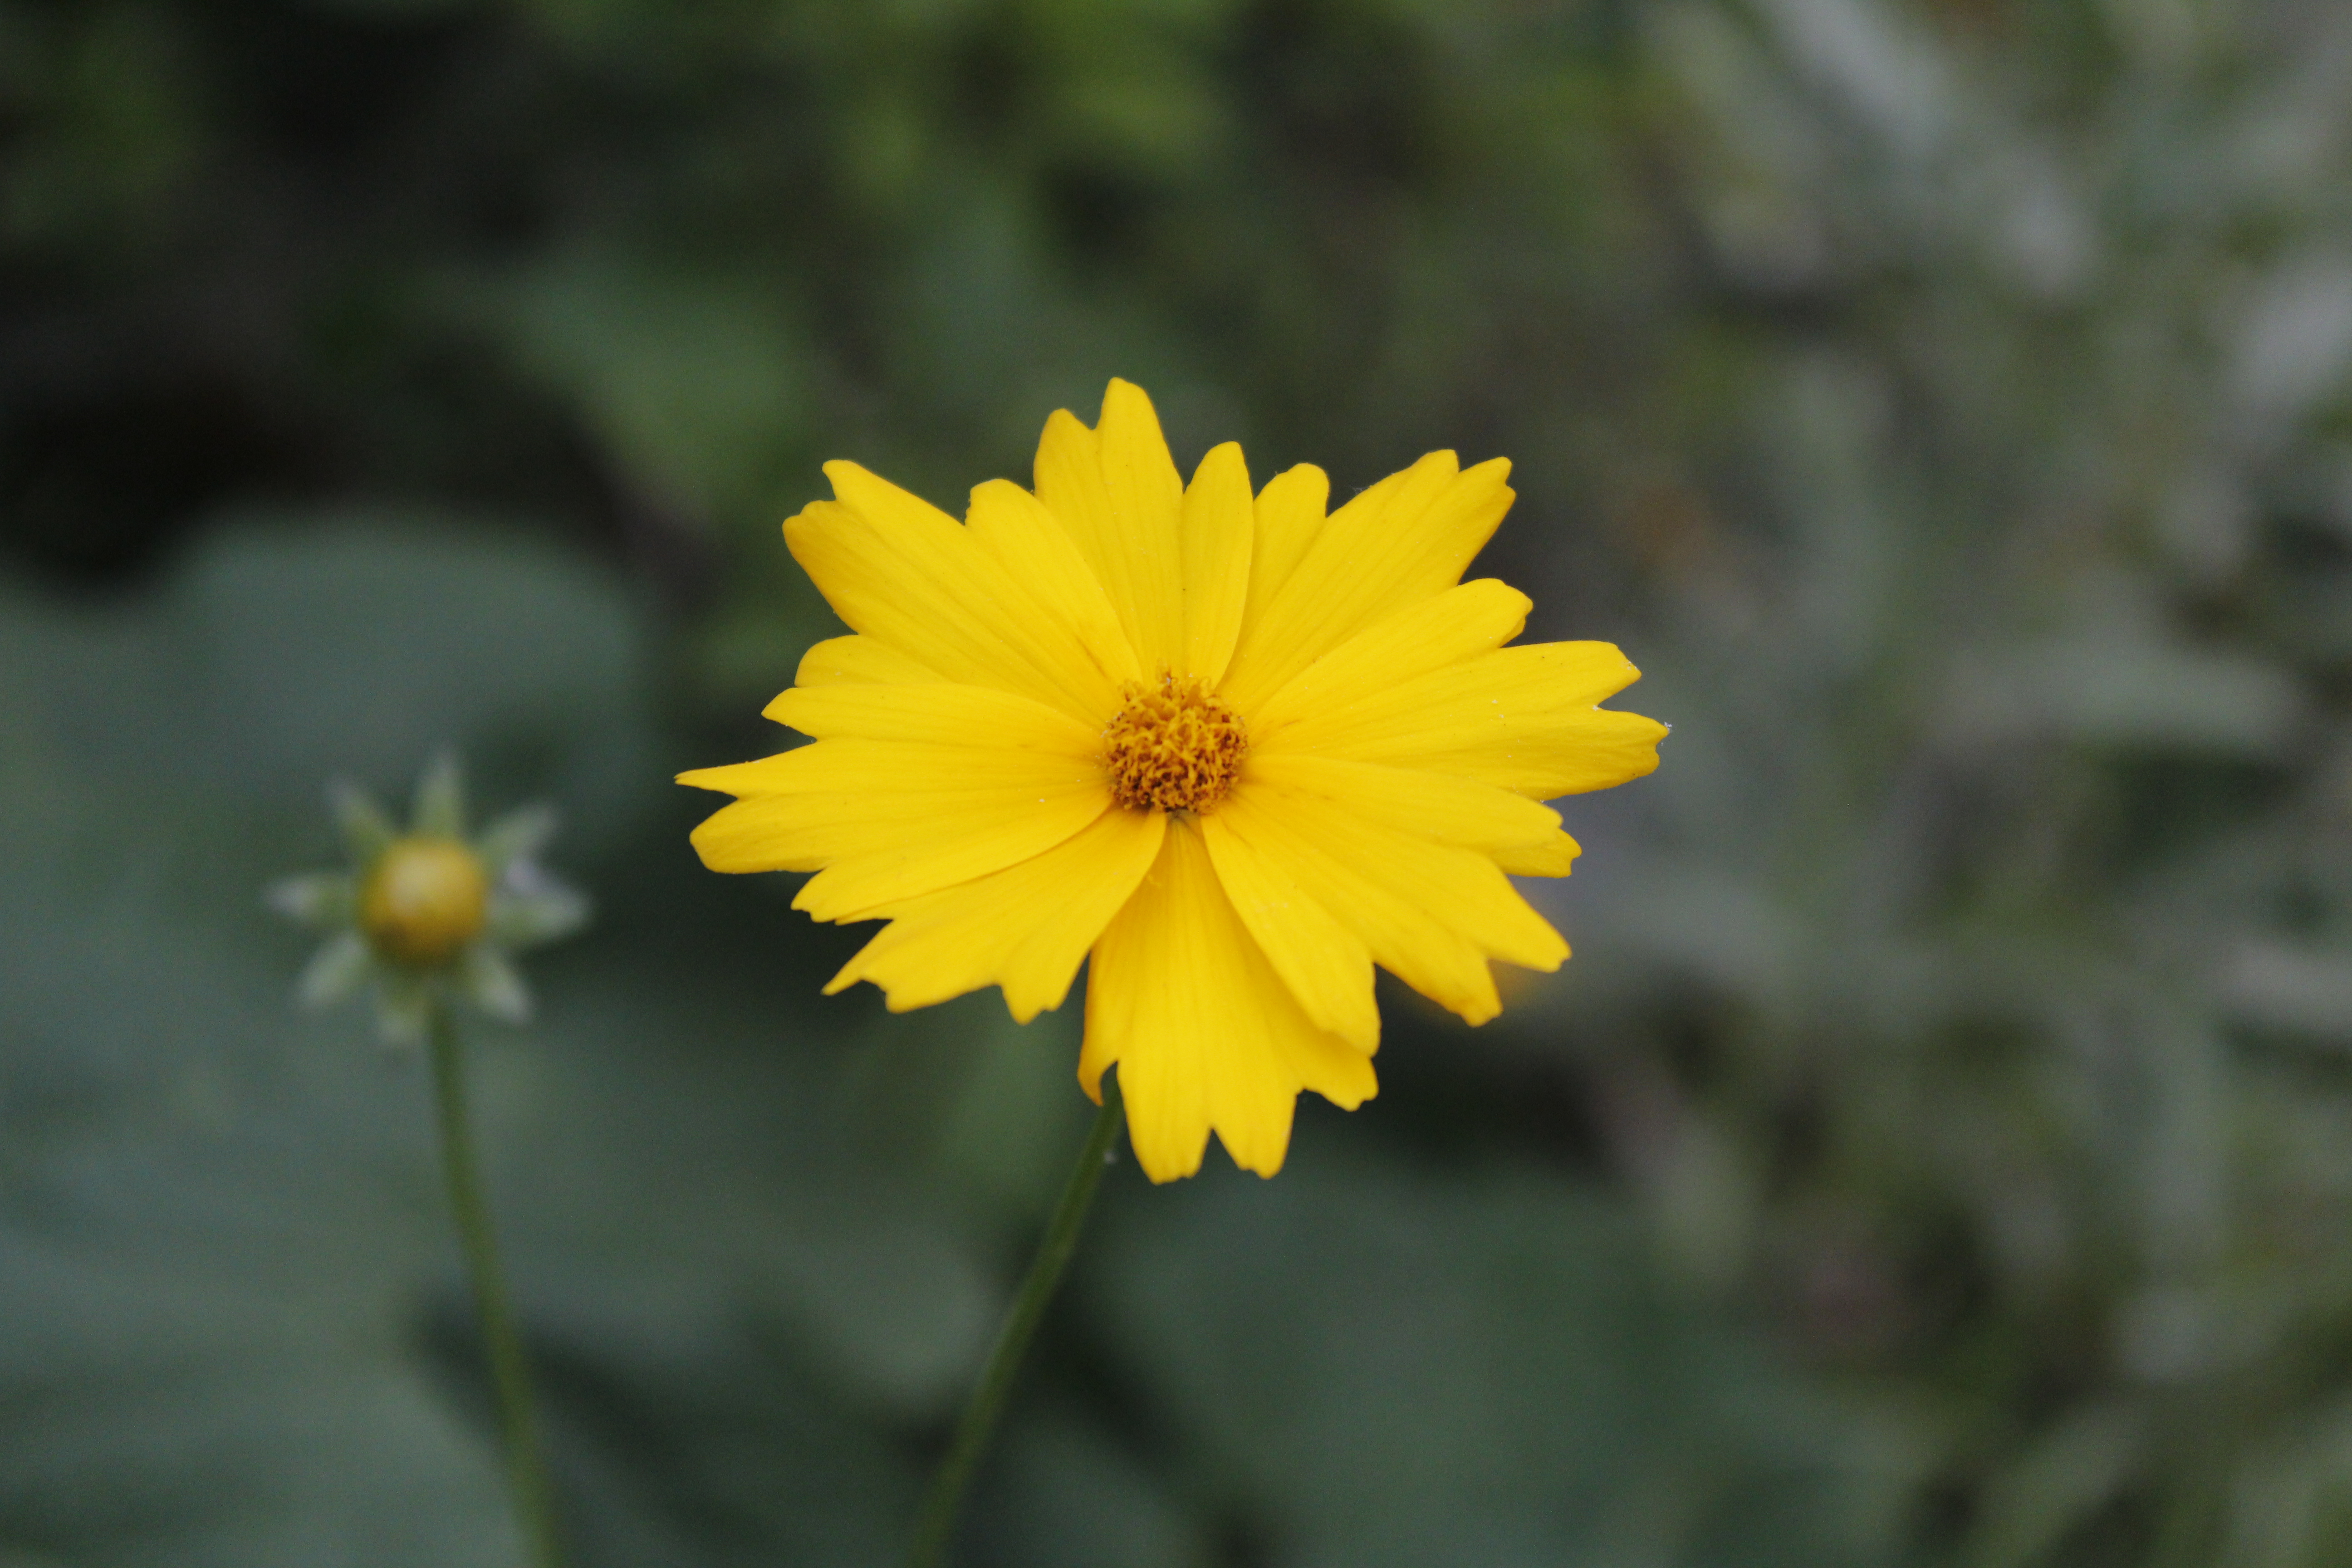
nature, flower, yellow, field, beautiful, spring, summer, flora, plant, daisy family, wildflower, flowering plant, chrysanthemum coronarium, flatweed, sulfur cosmos, marguerite daisy, petal, macro photography, annual plant